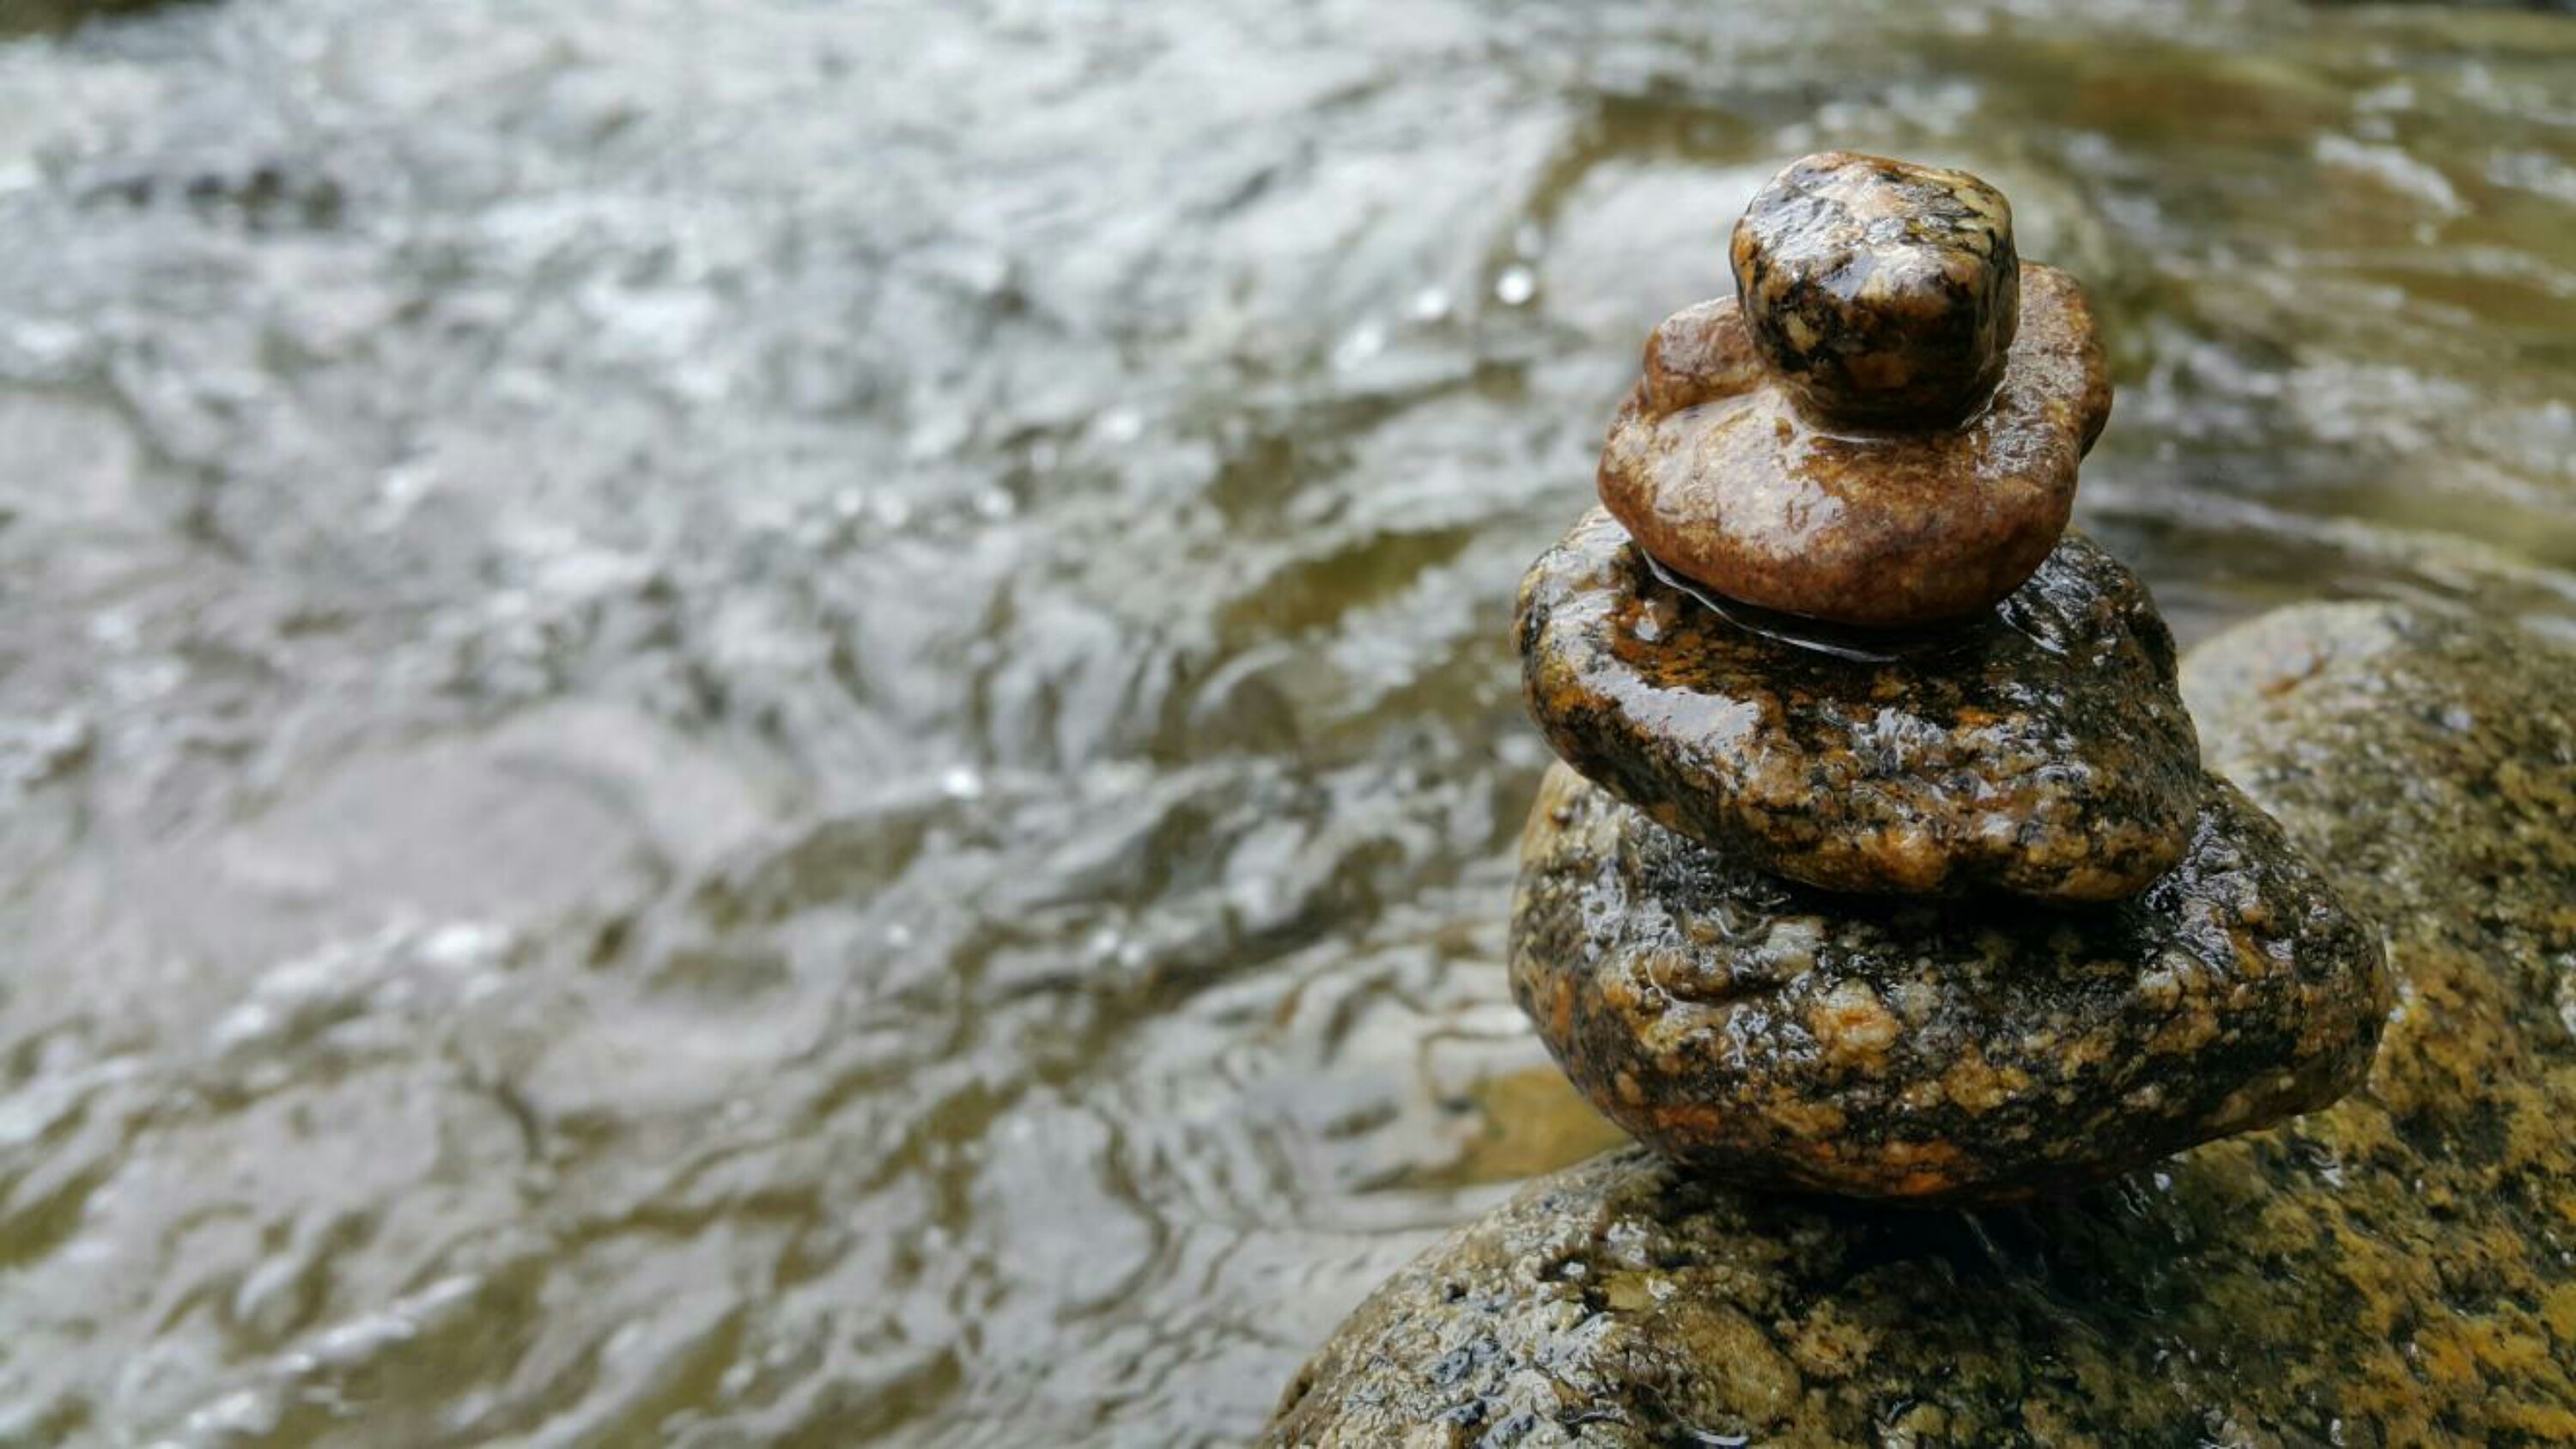
water, nature, sand, rock, wildlife, soil, fauna, material, close up, macro photography